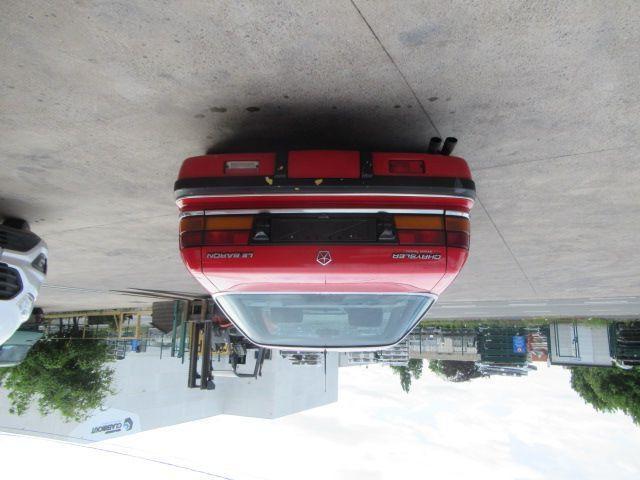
Aucun dommage détecté.
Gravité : aucun